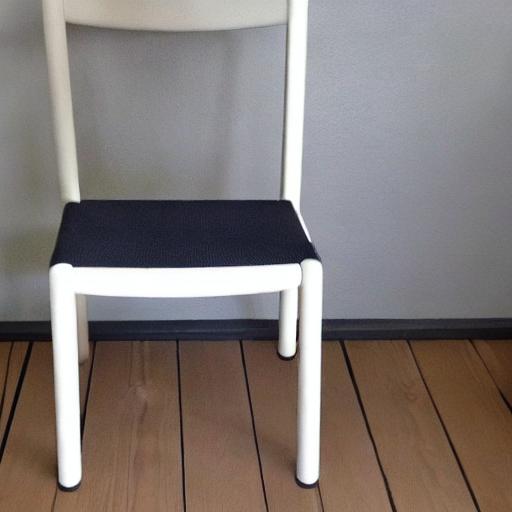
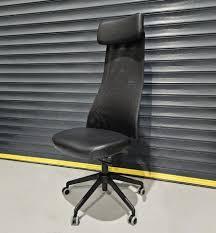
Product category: items_chair
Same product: no